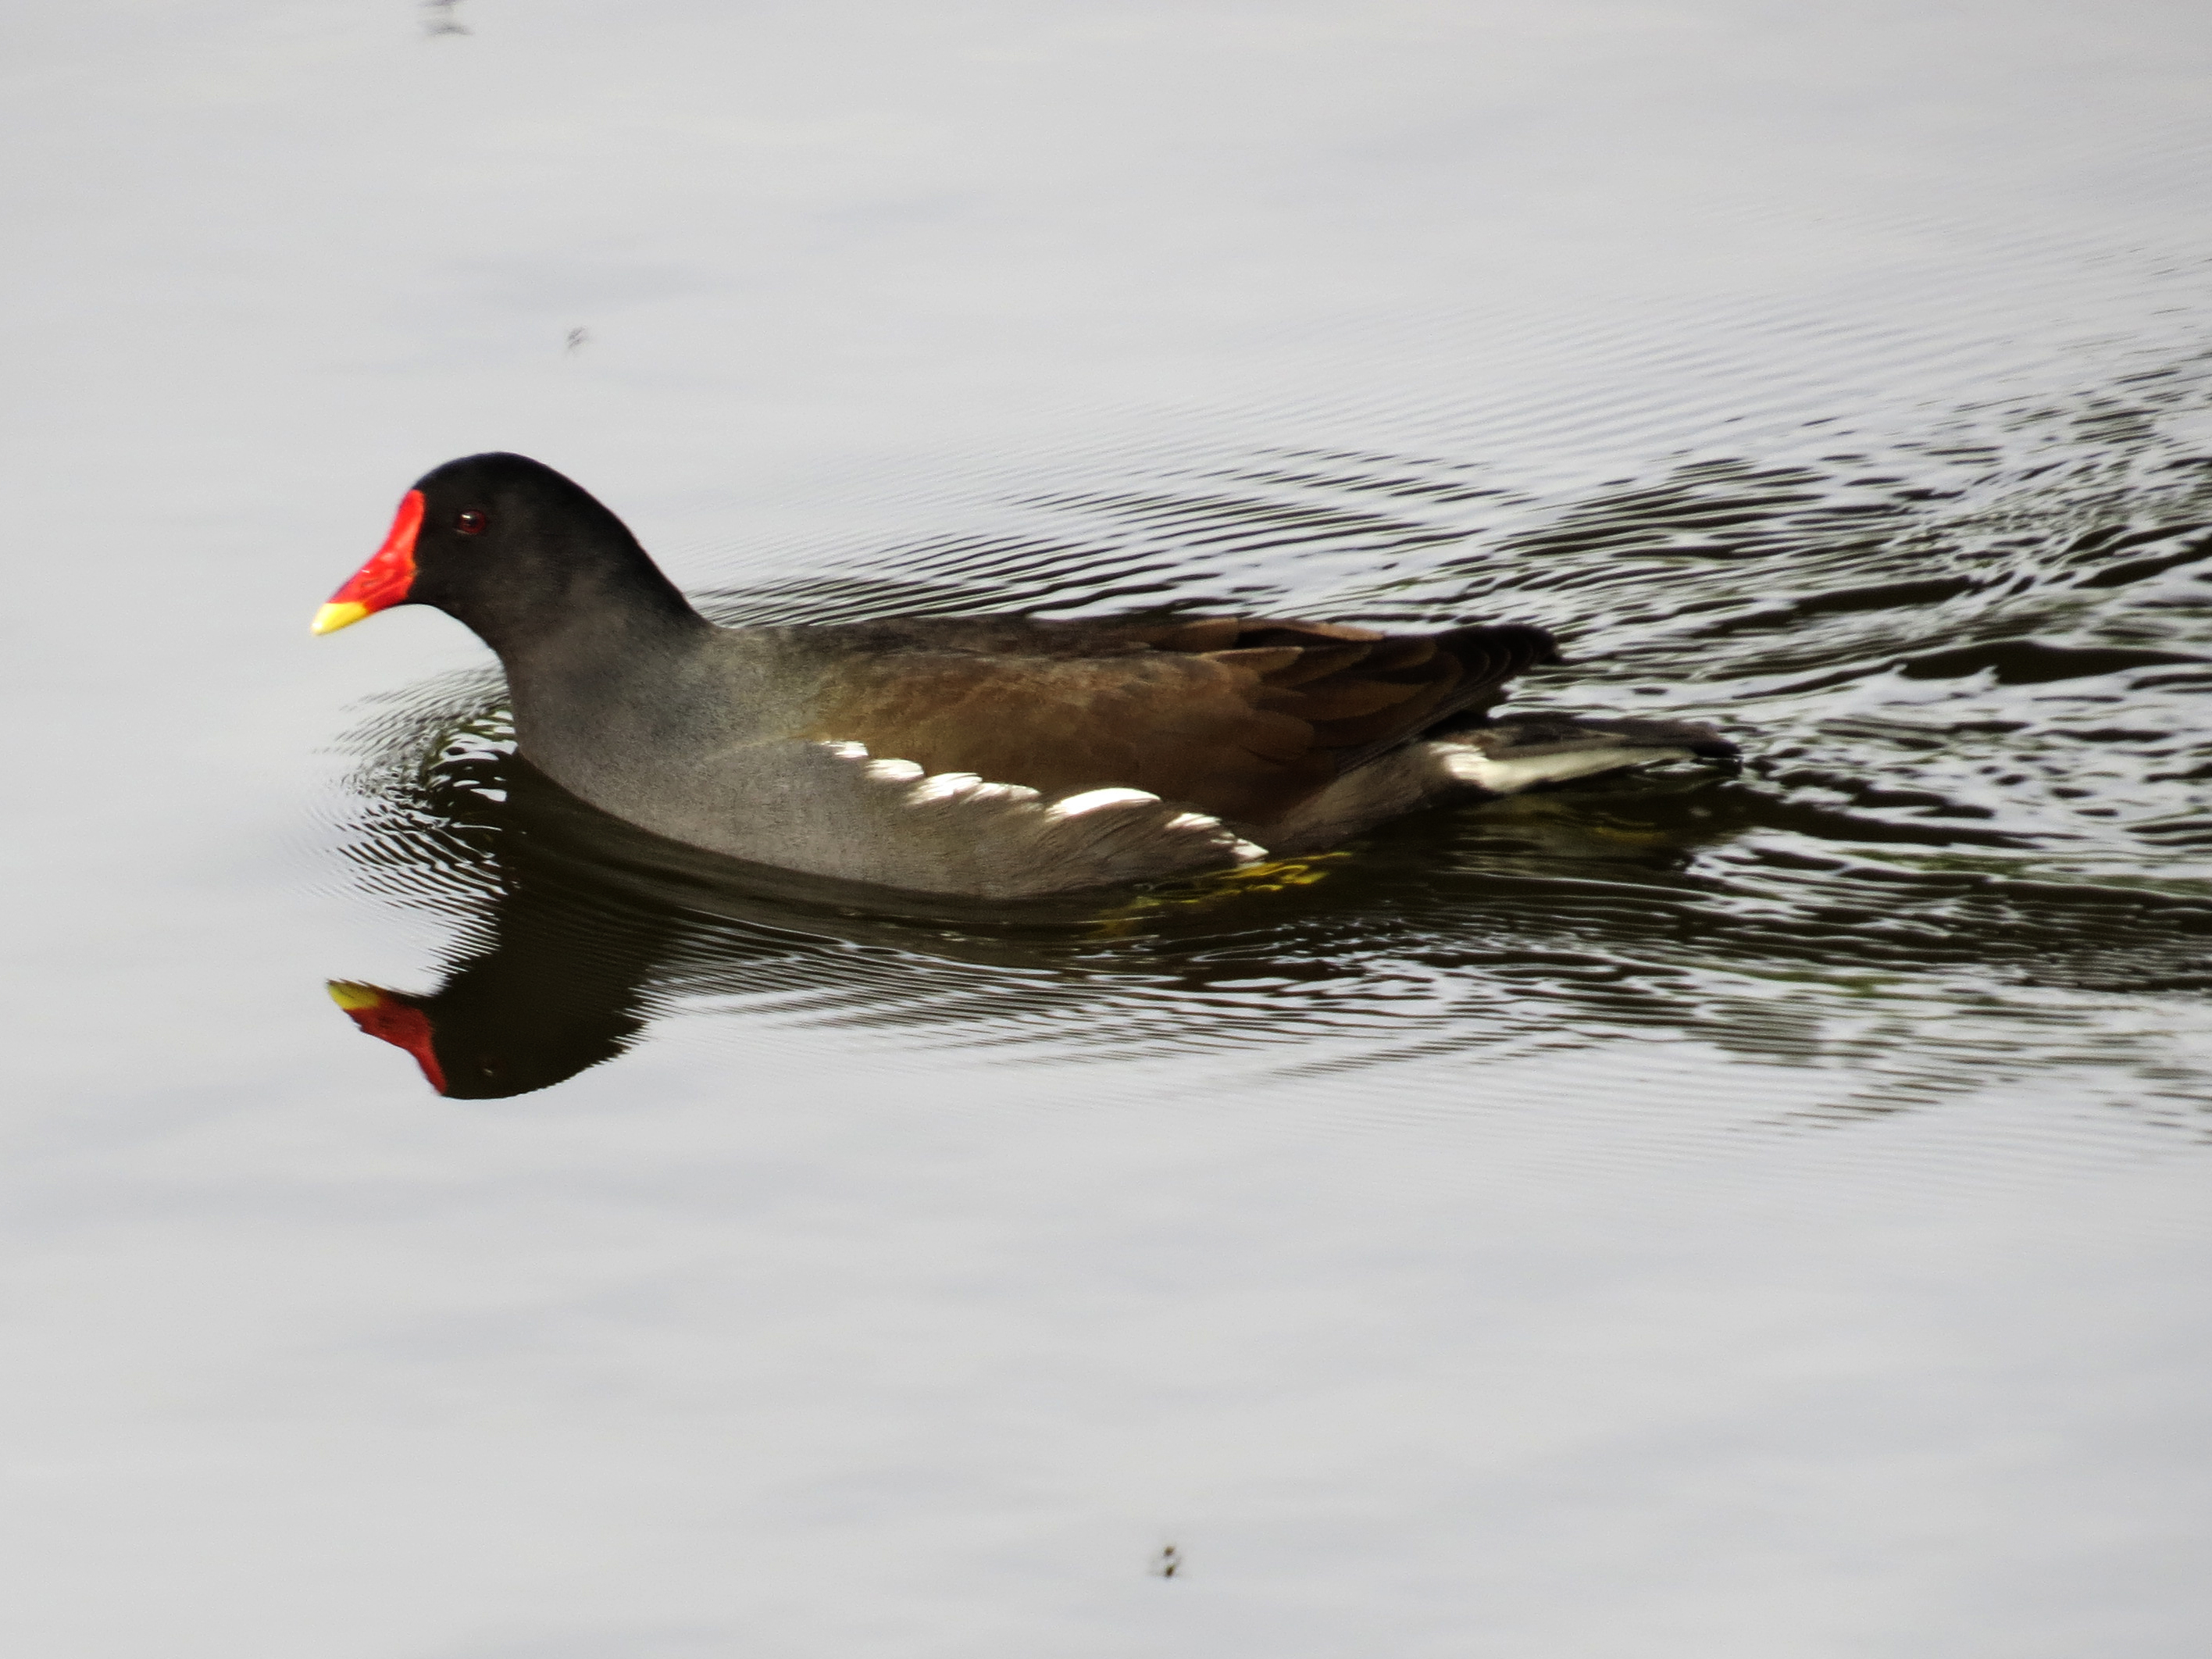
water, snow, winter, bird, wing, lake, wildlife, fauna, uk, birds, duck, goose, vertebrate, ducks, waterfowl, water bird, moorhen, peterborough, ducks geese and swans